University of Santo Tomas

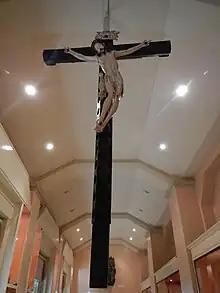
The largest ivory crucifix ever made in the Philippines

The UST Museum of Arts and Sciences, founded in 1871 as the "Gabinete de Fisica" (Cabinet of Physics), is the oldest museum in the Philippines. It houses the oldest zoological collection in the country, with over 100,000 specimens collected and curated in the 19th century by Dominican priest and professor Castro de Elera. De Elera also published "Catalogo Sistematico de toda La Fauna de Filipinas" (Catalog of Philippine Fauna) in 1895. It was the first systematic work in zoology in the country. The museum also holds 4,899 species and subspecies of Philippine mollusks, the most among all mollusk museums in the world. Part of the museum collection includes artifacts of Philippine ethnology, coins, medals, and memorabilias. Two of the five chairs used by the popes who visited the university are on permanent display.